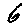
Label: 6